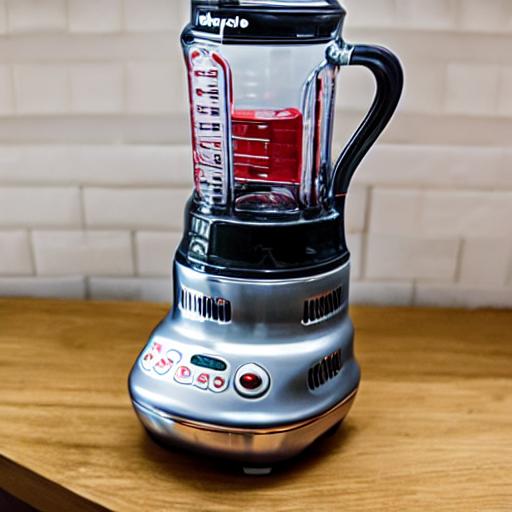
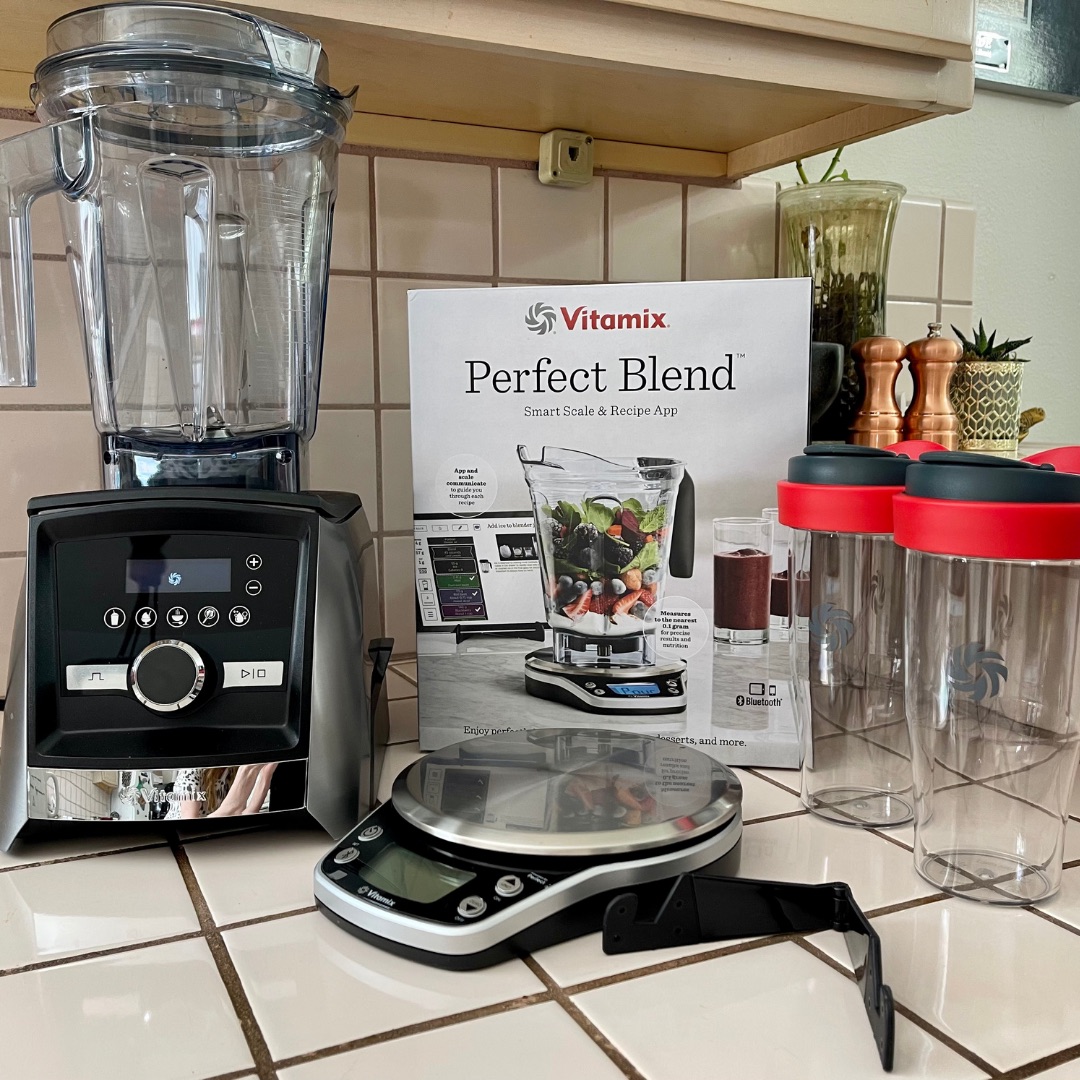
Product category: items_blender
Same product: no